The Four Horsemen (professional wrestling)

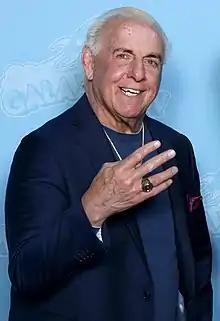
Ric Flair, throwing up the Horsemen's signature hand gesture, in November 2019

Ric Flair was introduced to the storylines in Mid-Atlantic Championship Wrestling in the 1970s as a cousin of the Minnesota Wrecking Crew (Gene Anderson and Ole Anderson). After leaving the Crew he took on Blackjack Mulligan and Greg Valentine as his partners to feud with them. By 1981, when he became NWA World Heavyweight Champion, he and the Crew had reconciled, having their blessing to team with them as well as with Mulligan and Valentine to feud with top NWA man Harley Race and his Mid-Atlantic hitmen, Bob Orton Jr. and Dick Slater. When Mulligan retired and Valentine jumped to the World Wrestling Federation (WWF), Flair started looking for a new entourage.